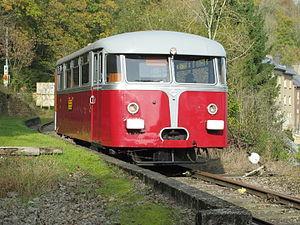
L’Uerdinger Schienenbus était un autorail construit par la Waggonfabrik Uerdingen pour la Deutsche Bundesbahn et plusieurs sociétés privées de chemins de fer allemands. Les Schienenbusse portaient les numéros VT 95 et VT 98 et furent, avec 1 492 exemplaires construits entre 1950 et 1971, un très grand succès. Sans le Schienenbus, beaucoup de lignes secondaires n’auraient pas survécu durant les années 1960, 1970 et même 1980. C’est pour cela que le Schienenbus fut nommé le sauveur des lignes secondaires.
Le matériel moteur des chemins de fer luxembourgeois, avec le matériel remorqué des chemins de fer luxembourgeois, fait partie du matériel roulant de la Société nationale des chemins de fer luxembourgeois. L'entreprise étant en activité, cette liste est en constante évolution depuis sa création en 1946. En 2018 le parc comprend des locomotives, des locotracteurs et des éléments automoteurs électriques. Depuis l'origine de l'entreprise en 1946, la technologie a mis au rebut certaines technologies et leur matériel : les Autorails, les éléments automoteurs diesels et les locomotives à vapeur du type locomotives à tender indépendant ou locomotives-tender. Enfin, la traction Diesel a complètement disparue des trains de voyageurs.
Le Train 1900 est un train touristique situé à Pétange au Luxembourg. Il utilise la ligne Pétange - Fond-de-Gras - Doihl, à voie normale, accessible depuis la gare de Pétange.